1964 World Series

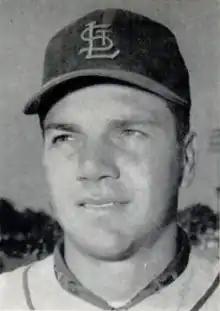
Ken Boyer

Cardinal starting pitcher Ray Sadecki let the first four Yankees hit safely. After a leadoff double by Phil Linz, Bobby Richardson's RBI double put the Yankees up 1–0. After a single, Mickey Mantle's RBI single made it 2–0 and Sadecki was promptly removed by manager Keane. Roger Craig came in to pitch and gave up an RBI single to Elston Howard but allowed no more damage. After five innings, New York was still up 3–0 and St. Louis had only one hit off Downing.